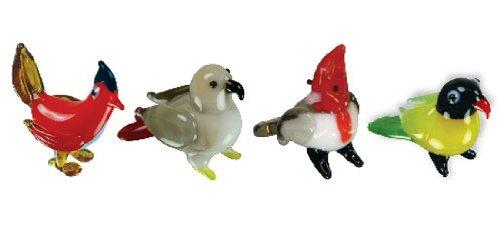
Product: Looking Glass Miniature Collectible - Road Runner / Hawk / Cardinal / Love Bird (4-Pack)
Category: Home & Kitchen | Home Décor | Home Décor Accents | Collectible Figurines
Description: Great Condition.
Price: $19.85